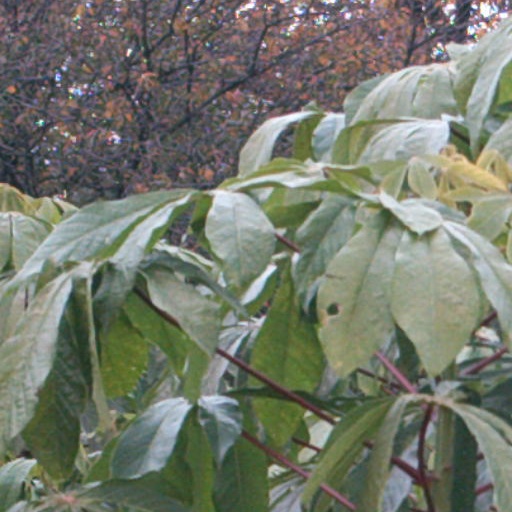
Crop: cassava